Association for the Advancement of Women

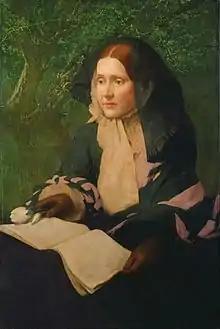
Julia Ward Howe

The Association was organized at the very beginning of the club movement, to interest the women of the country in matters of high thought and in all undertakings found to be useful to society, and to promote their efficiency in these through sympathetic acquaintance and co-operation. It had a number of distinguished presidents and held congresses in many States, which almost invariably led to the formation of local clubs for study and mutual improvement, as well as to good works in other lines. Among the cities in which a congress was held were New York, Syracuse, Buffalo, Cleveland, Detroit, Chicago, Des Moines, Denver, Madison, St. Paul, Toronto, Baltimore, Memphis, Knoxville, Louisville, Atlanta, and New Orleans. Many distinguished women were included in its membership and it had a strong influence in rendering possible the extensive formation of the women's clubs which became so important a feature in American society. Its work was partly chronicled in two large volumes which gave the papers presented and action taken at the meetings. By 1902, the many great organizations of women which had been established made further work on the part of the A.A.W. unnecessary.